Leščevje

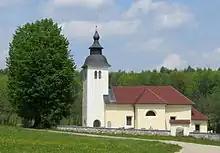
Saint John the Baptist Church

The local church in the settlement is dedicated to John the Baptist and belongs to the Parish of Krka. It has a Romanesque core with some later rebuilding.